Fear and Trembling (film)

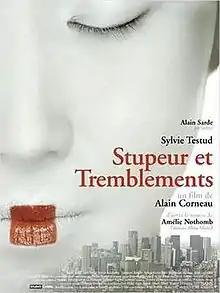
Film poster

Fear and Trembling (original title: Stupeur et Tremblements) is a 2003 French film based on the novel of the same name by Amélie Nothomb. The film was written and directed by Alain Corneau and stars Sylvie Testud.